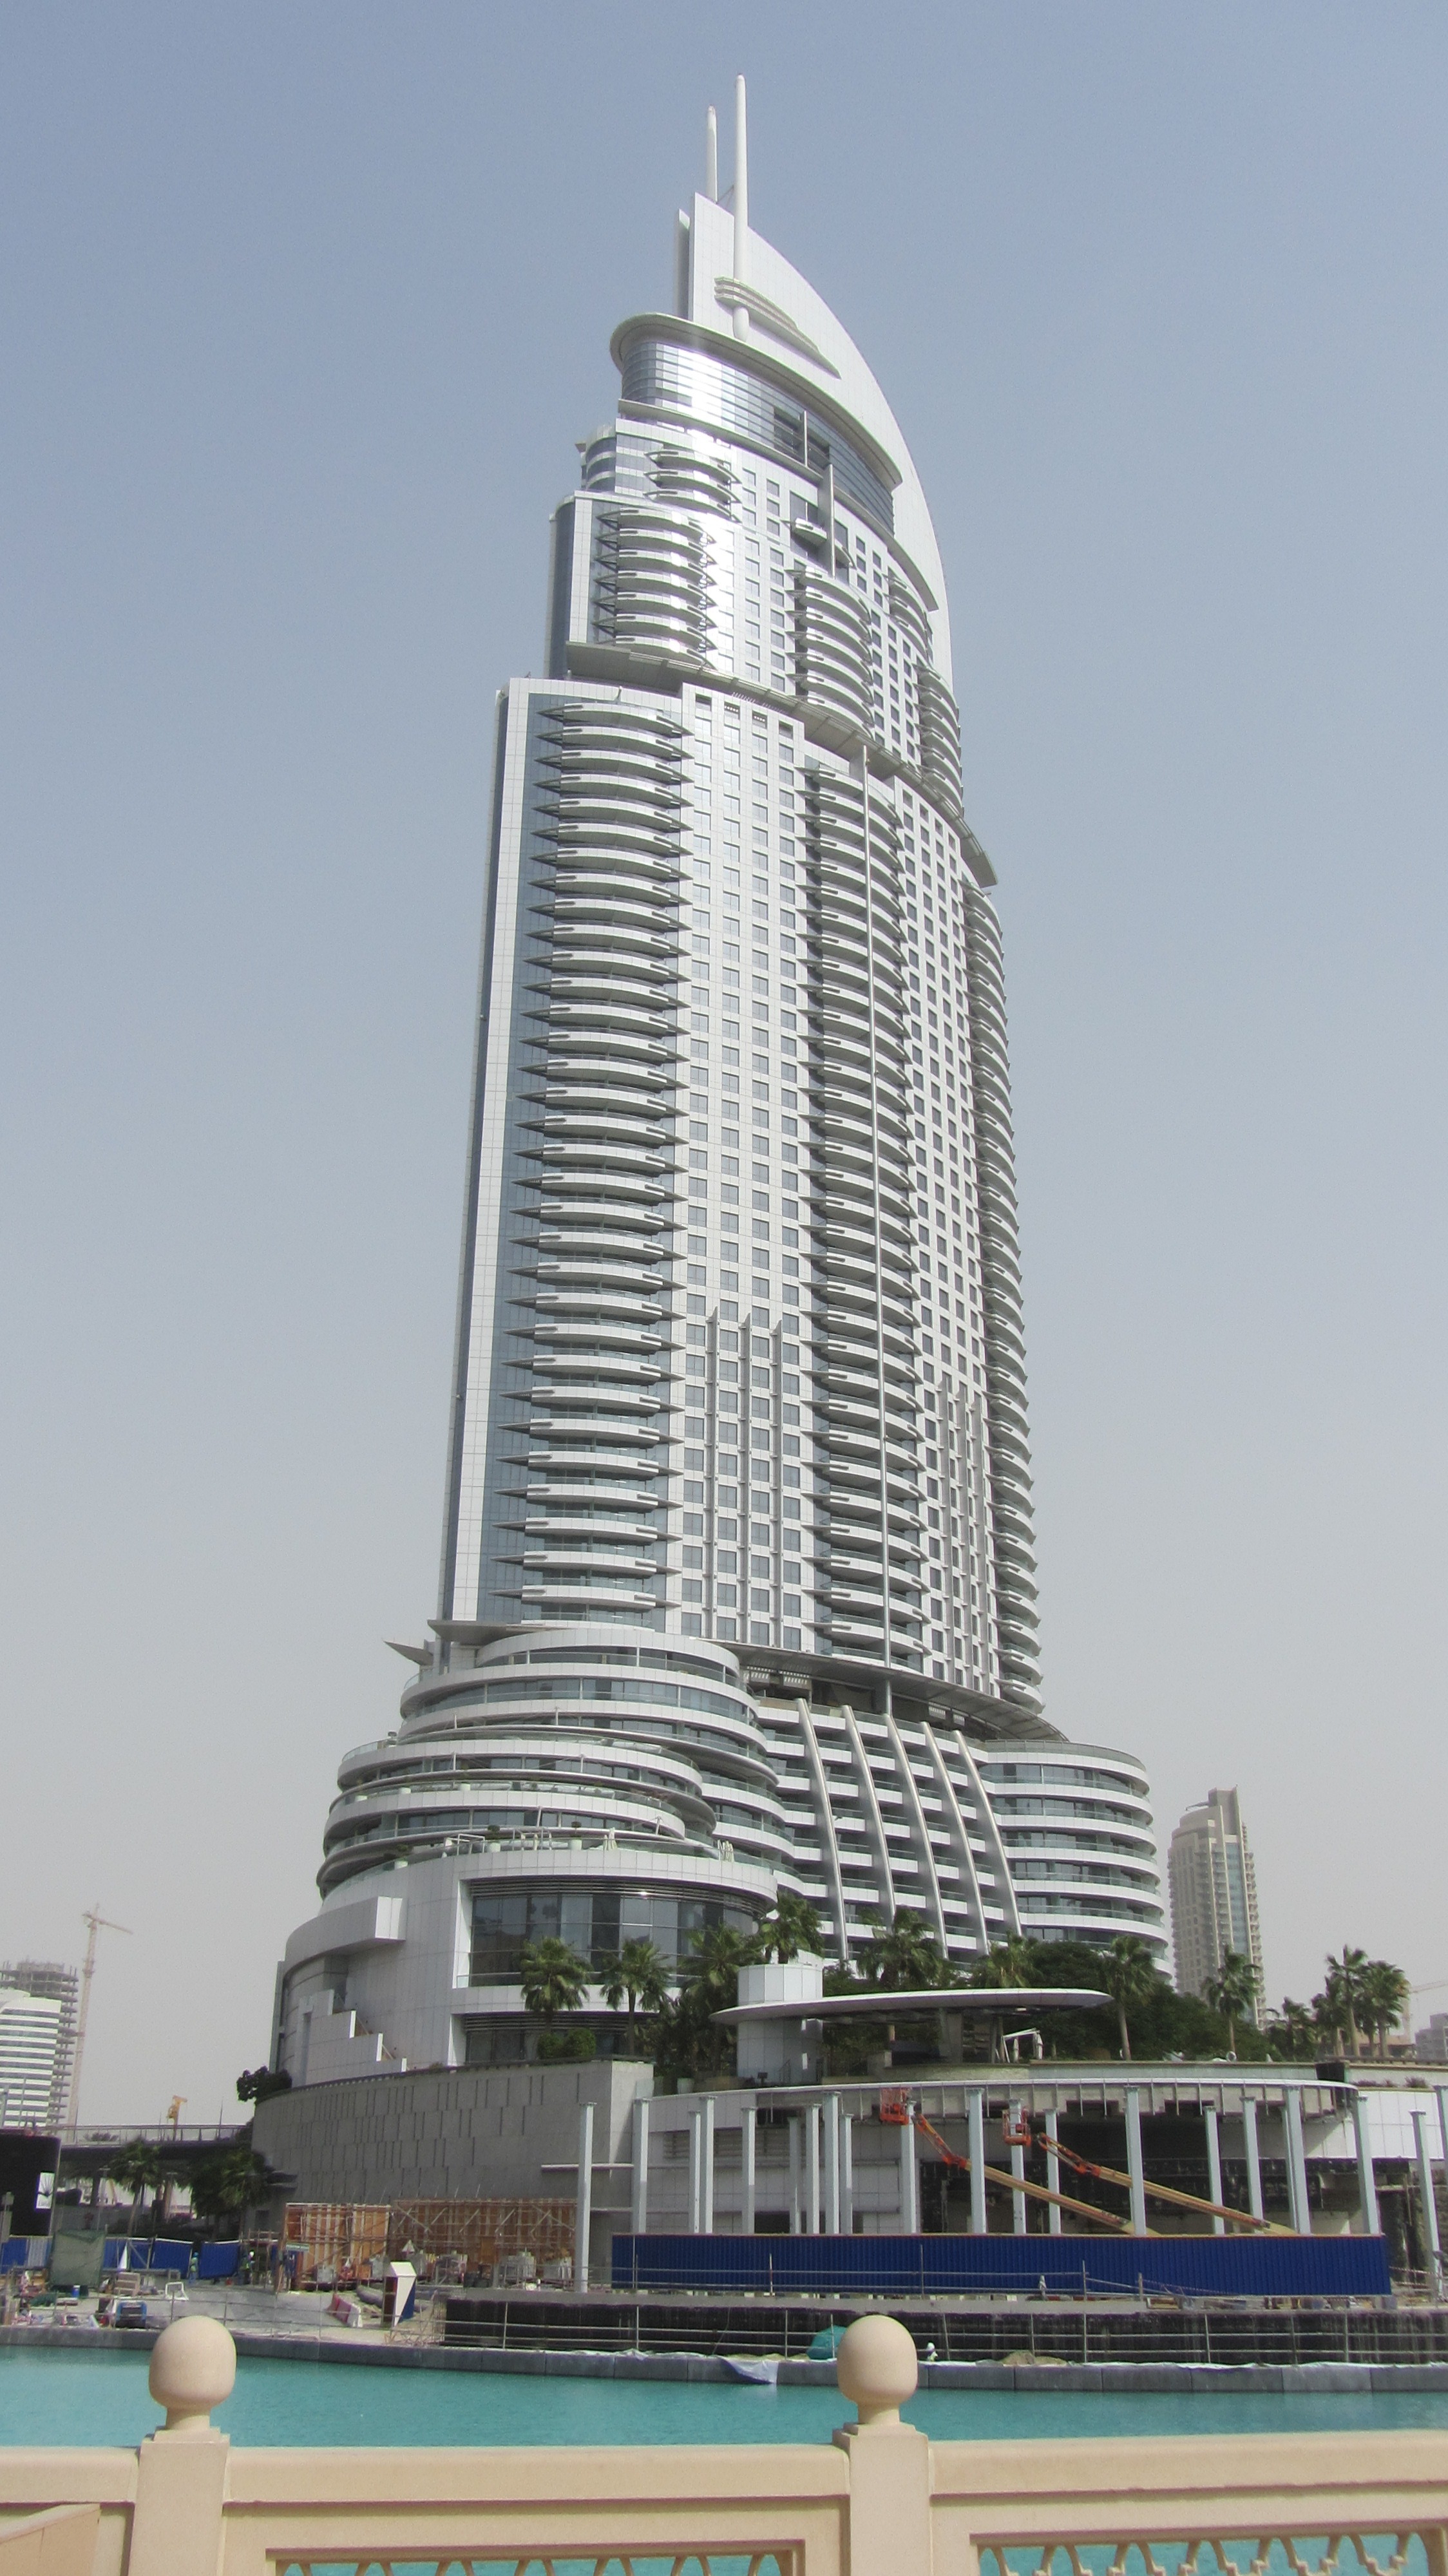
architecture, sky, building, skyscraper, tower, dubai, landmark, blue, tower block, condominium, control tower